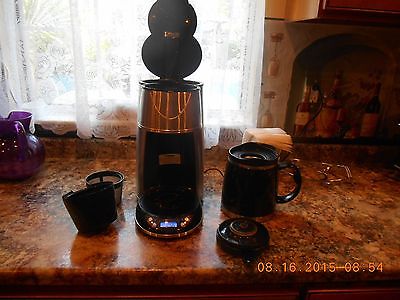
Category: coffee maker